Ponderosa Ranch

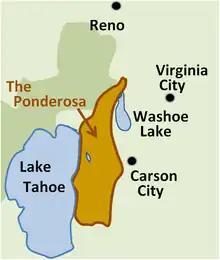
Approximate location of the fictional Ponderosa Ranch from the TV series "Bonanza". The map is not to scale and it is oriented with north at the top, instead of east as in the map shown on the TV show.

The Ponderosa was the fictional setting for "Bonanza". According to the 9th episode ("Mr. Henry Comstock") in the first season, it was a thousand-square mile (640,000 acre or 2,600 km) ranch on the shores of Lake Tahoe, nestled high in the Sierra Nevada, with a large ranch house in the center of it. Ben Cartwright was said to have built the original, smaller homestead after moving from New Orleans with his pregnant third wife Marie and his two sons, Adam and Hoss. The grown Adam, an architect/engineer, designed the later sprawling ranch house as depicted on TV ("Bonanza, The Philip Diedesheimer Story", Oct. 31, 1959, NBC-TV; "Bonanza: The Return", April 1993, NBC-TV). The fictional ranch was roughly a two-hour horse ride from Virginia City, Nevada. (Note: There are slight variations as to the origin of the Ponderosa Ranch, from the original "Bonanza" series, Lorne Greene's 1964 song "Saga of the Ponderosa", the 1988–95 TV movies, and the 2001 PAX prequel series "Ponderosa"). The ranch house was a single-level structure that had a facade second storey. Inside, a staircase seemingly led to the second-floor corridor, but it was a dead end. The bedroom scenes were filmed at Burbank Studios. David Dortort, the show's producer, said that the inspiration for the name was the large number of Ponderosa pines, which grow above 5,000 foot altitude, in the fictional ranch's location. A Latin derivation would be "large" (root of the English word "ponderous"). The exteriors for the television show were occasionally shot in Nevada, usually out of sequence. Crews were sometimes able to complete an entire season's work in just a few days.